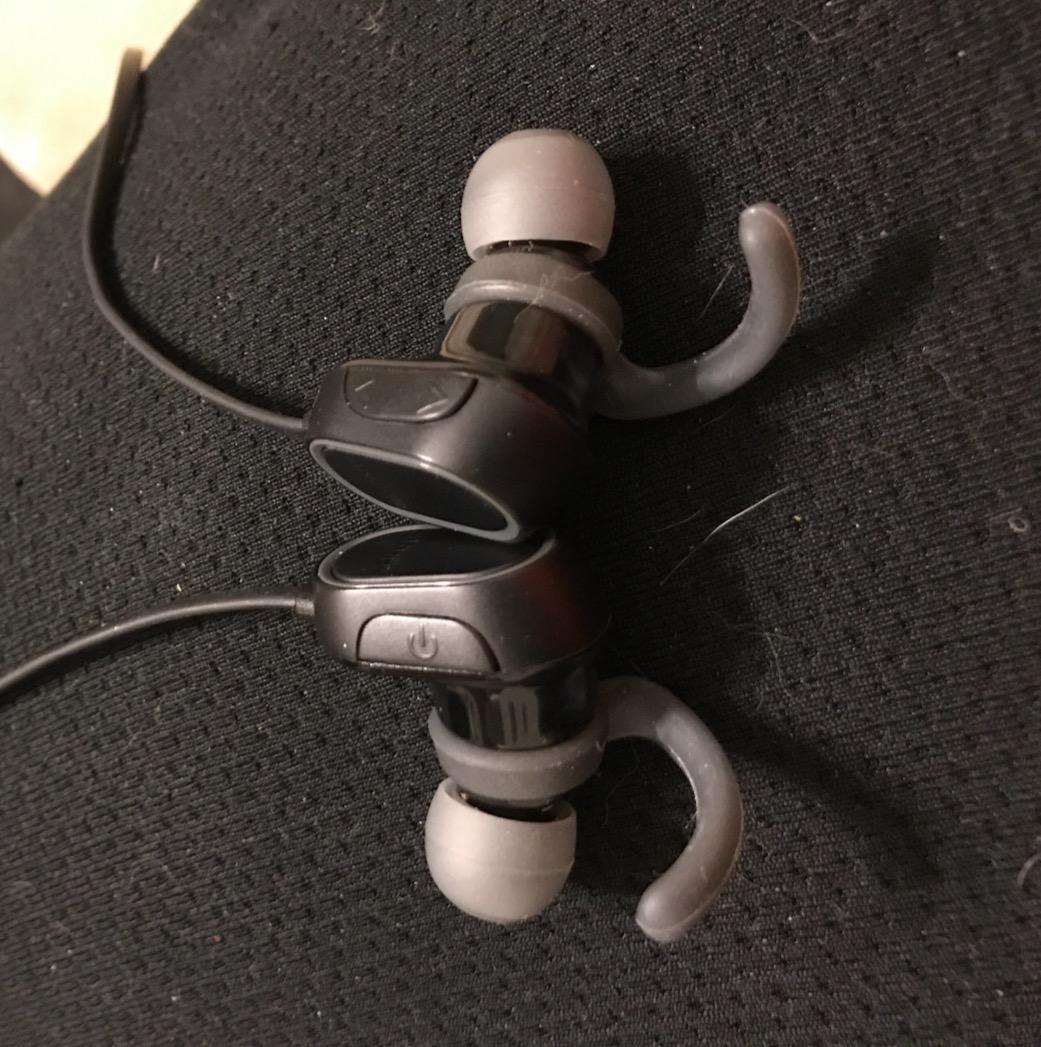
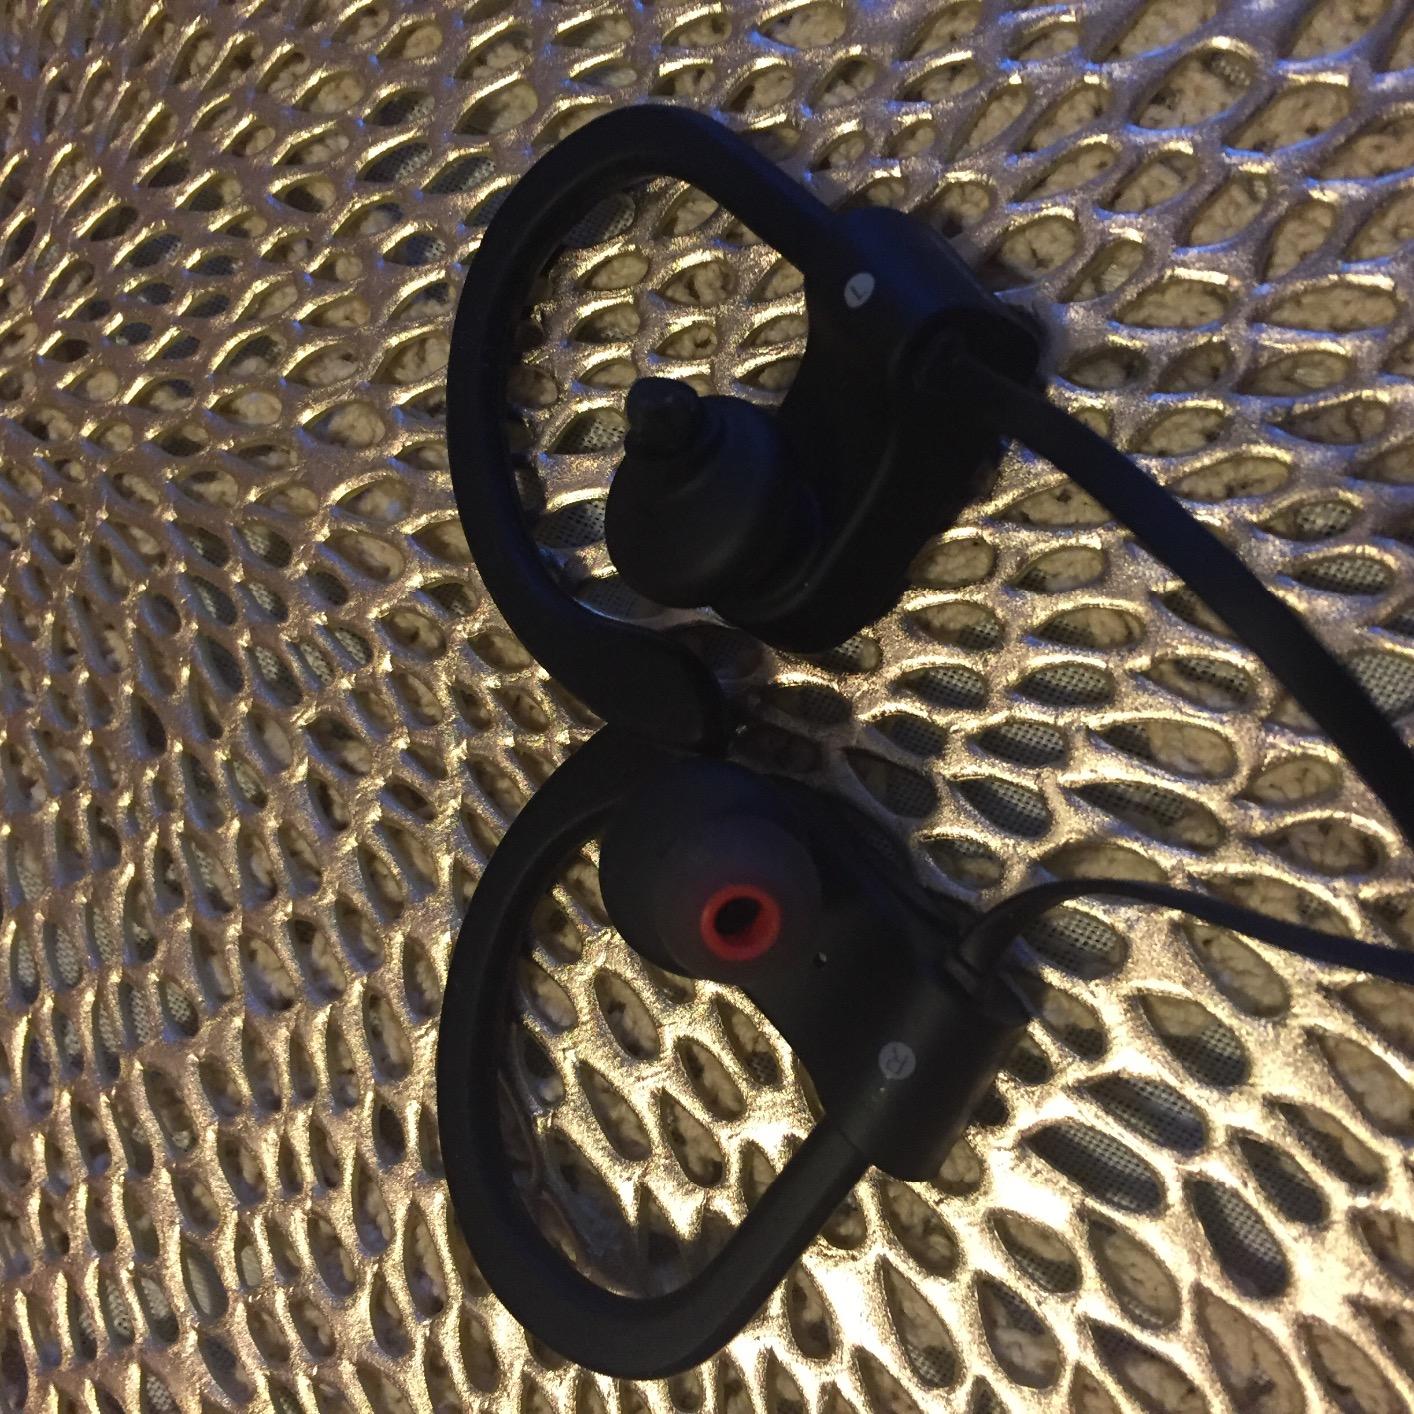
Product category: headphones
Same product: no